Israeli Air Force

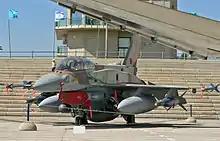
Israeli Air Force F-16I Sufa carried out many airstrikes during the Second Lebanon War.

The IAF played a critical role in the 2006 Lebanon War. IAF strikes—mainly, though not exclusively, in southern Lebanon—were aimed at stopping rocket launches by Hezbollah's militia targeting Israeli towns. The IAF flew more than 12,000 combat missions during this war. The most notable, taking place during the second day of the war, resulted in the IAF destroying 59 Iranian-supplied medium- and long-range missile launchers in just 34 minutes.